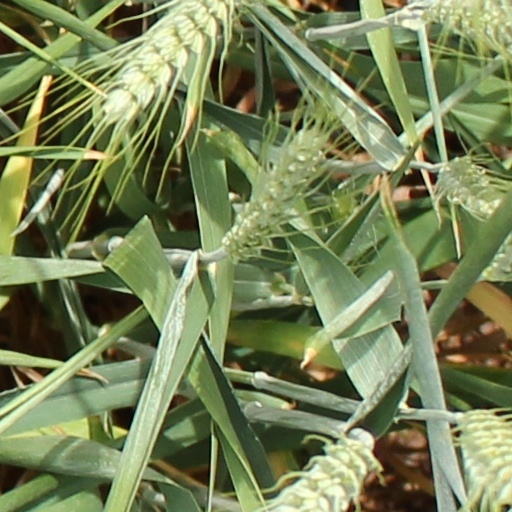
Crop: wheat